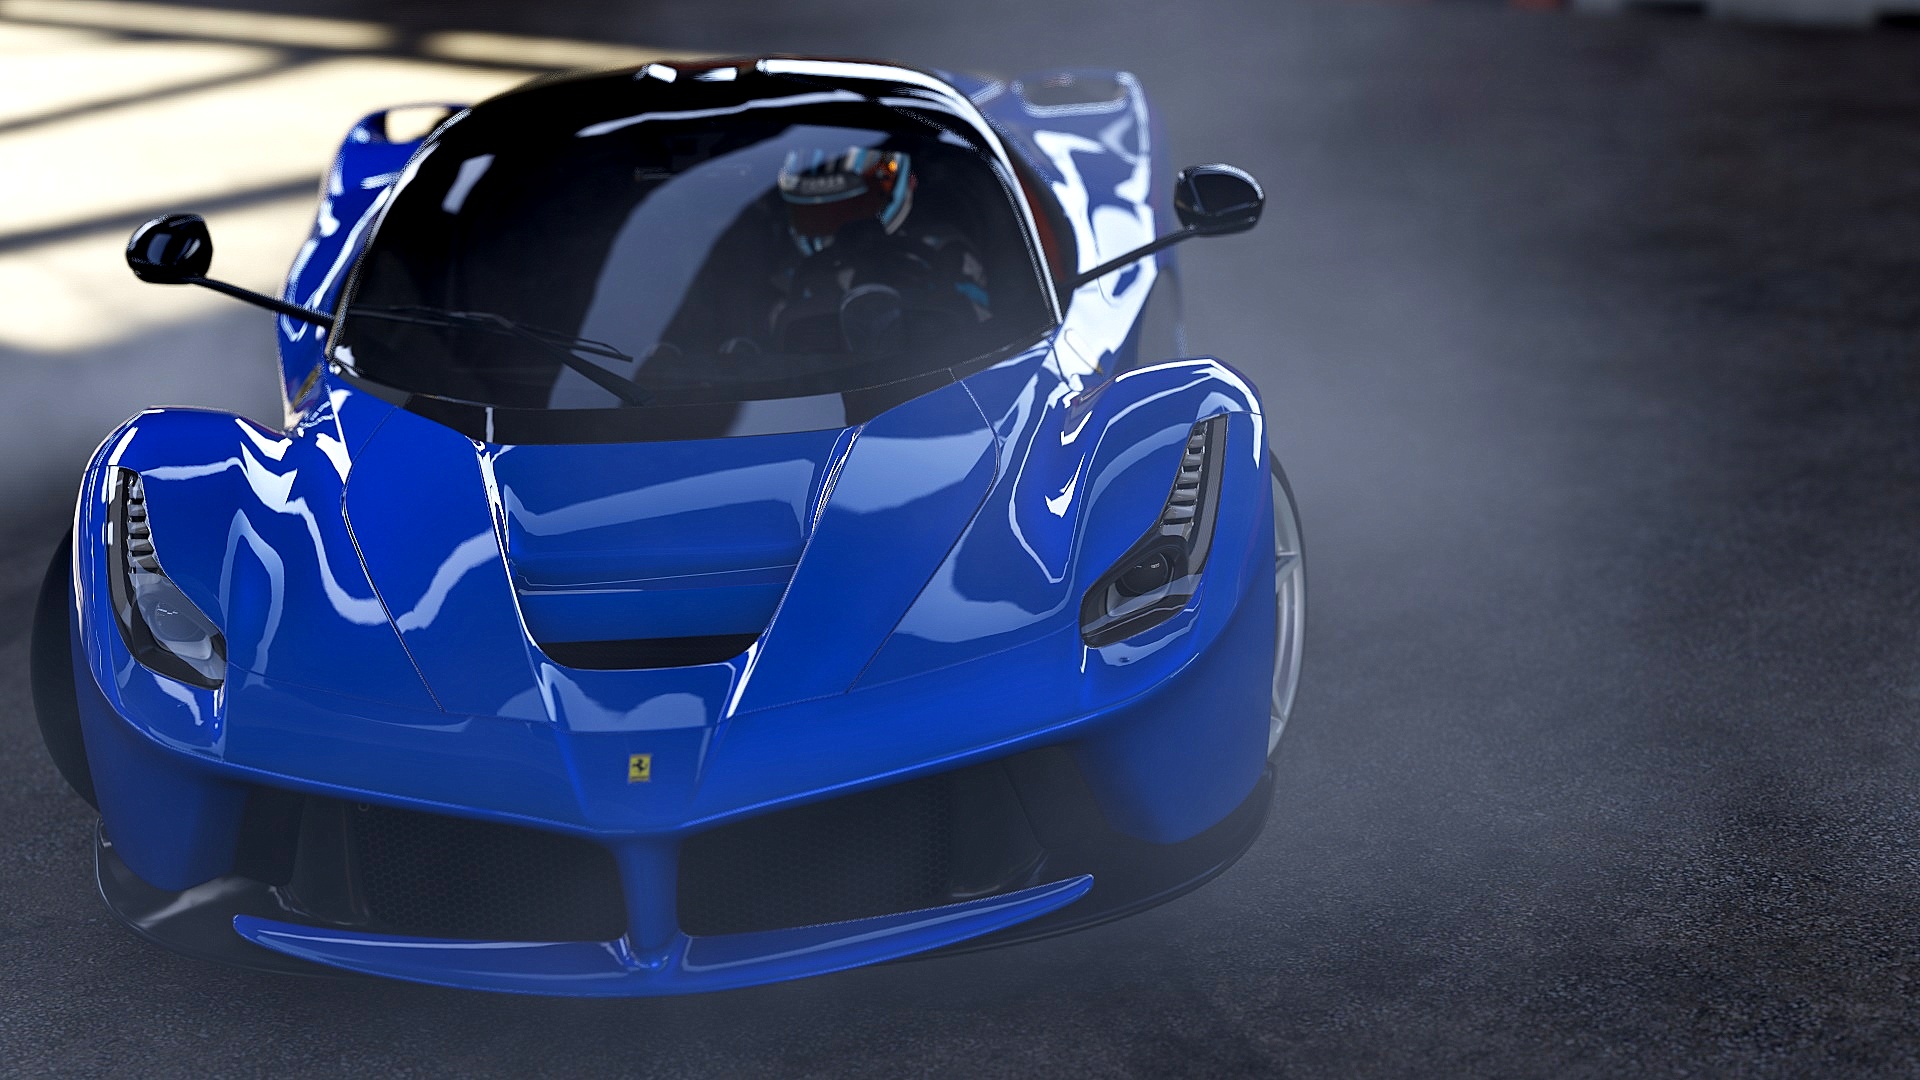
car, wheel, vehicle, sports car, race car, supercar, land vehicle, automobile make, automotive design, performance car